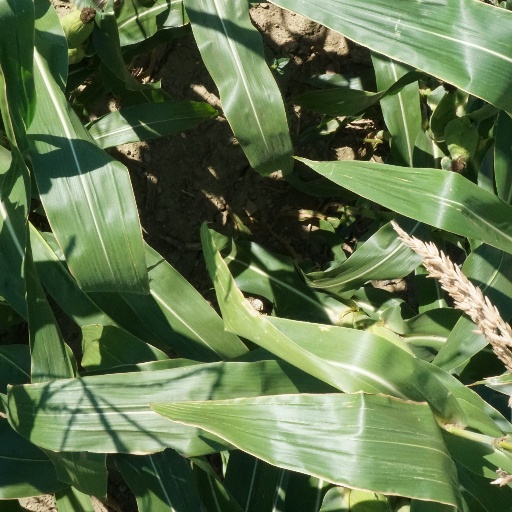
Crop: maize; corn